Polish–Lithuanian Commonwealth

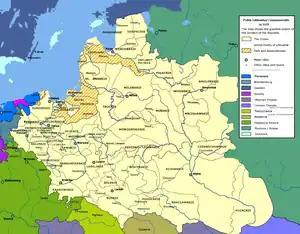
The Polish–Lithuanian Commonwealth at its greatest extent in 1619.

On 11 May 1573, Henry de Valois, son of Henry II of France and Catherine de' Medici, was proclaimed King of Poland and Grand Duke of Lithuania in the first royal election outside Warsaw. Approximately 40,000 nobles cast a vote in what was to become a centuries-long tradition of a nobles' democracy (Golden Liberty). Henry already posed as a candidate before Sigismund's death and received widespread support from the pro-French factions. The choice was a political move aimed at curtailing Habsburg hegemony, ending skirmishes with the French-allied Ottomans, and profiting from the lucrative trade with France. It was also believed that an Austrian Archduke could be too powerful and attempt to limit noble privileges. French envoys had also offered large amounts of bribes, amounting to several hundred thousand ecus. Upon ascending the throne, Henry signed the contractual agreement known as the "Pacta conventa" and approbated the Henrician Articles. The Act stated the fundamental principles of governance and constitutional law in the Polish–Lithuanian Commonwealth. In June 1574, Henry abandoned Poland and headed back to claim the French crown following the death of his brother and predecessor, Charles IX. The throne was subsequently declared vacant.